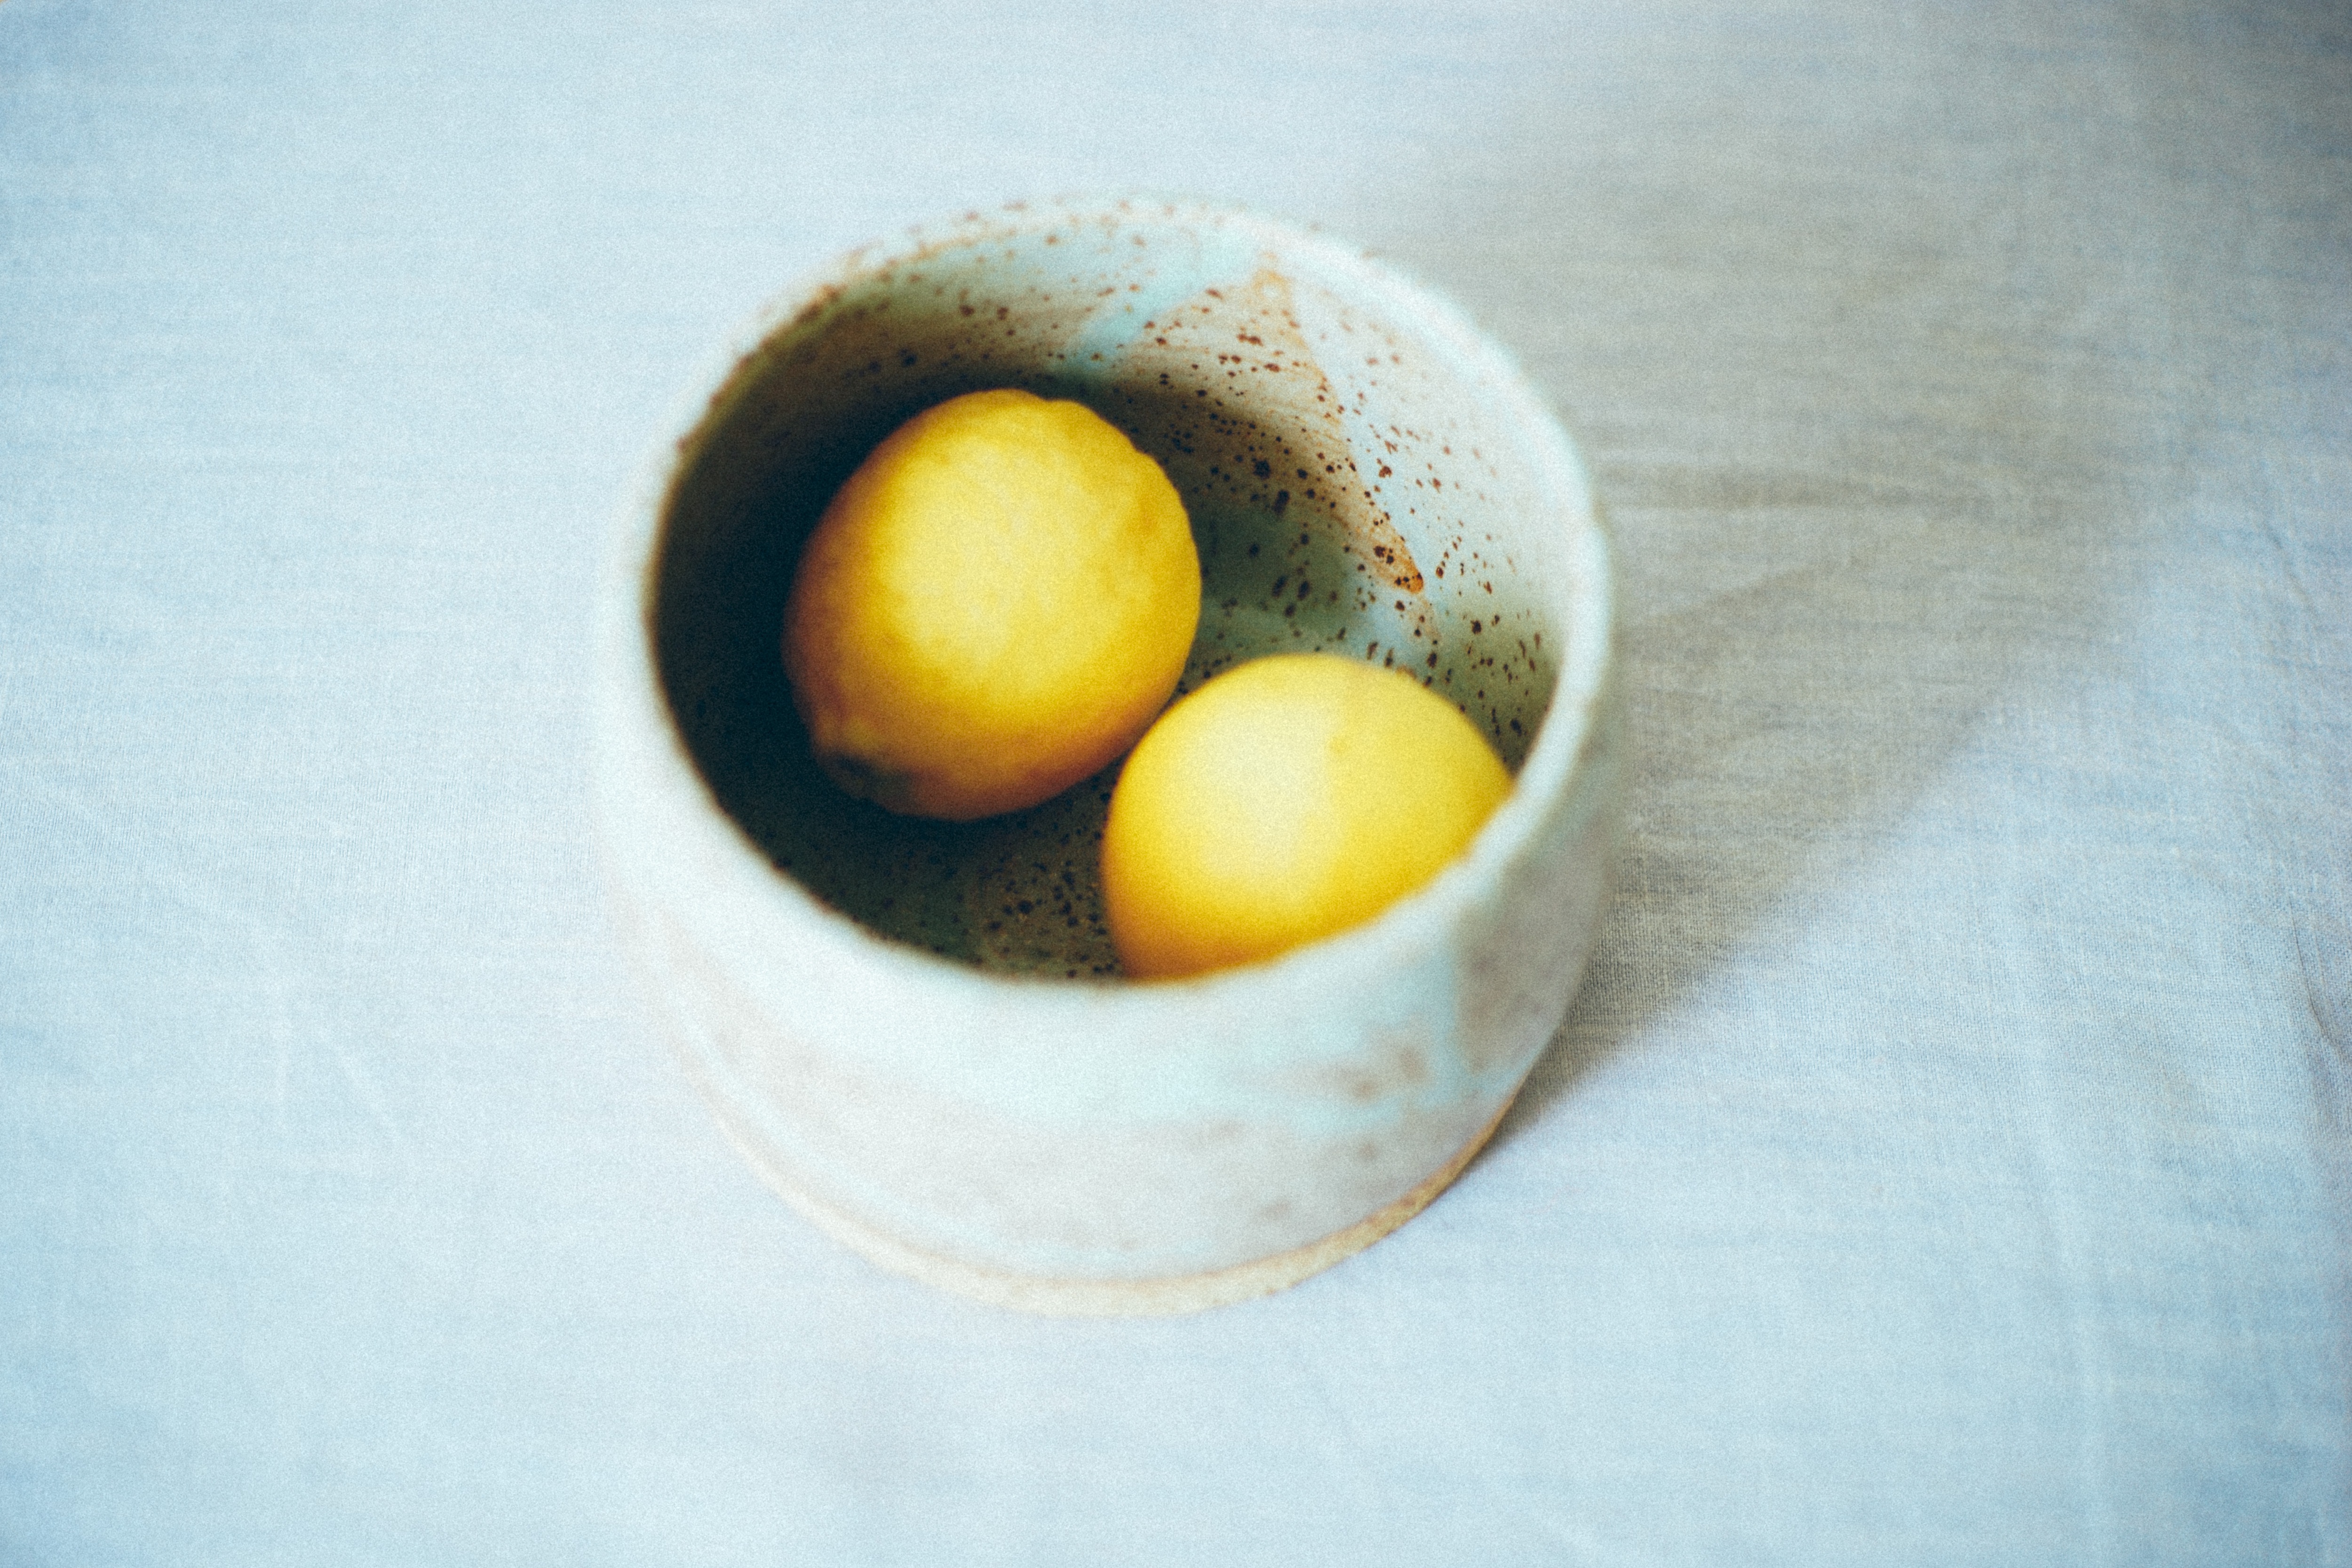
table, fruit, food, produce, blue, yellow, healthy, tableware, health, egg, vitamin, fruits, vitamins, bio, flowering plant